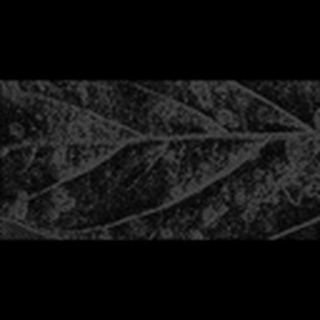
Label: cotton_target_spot